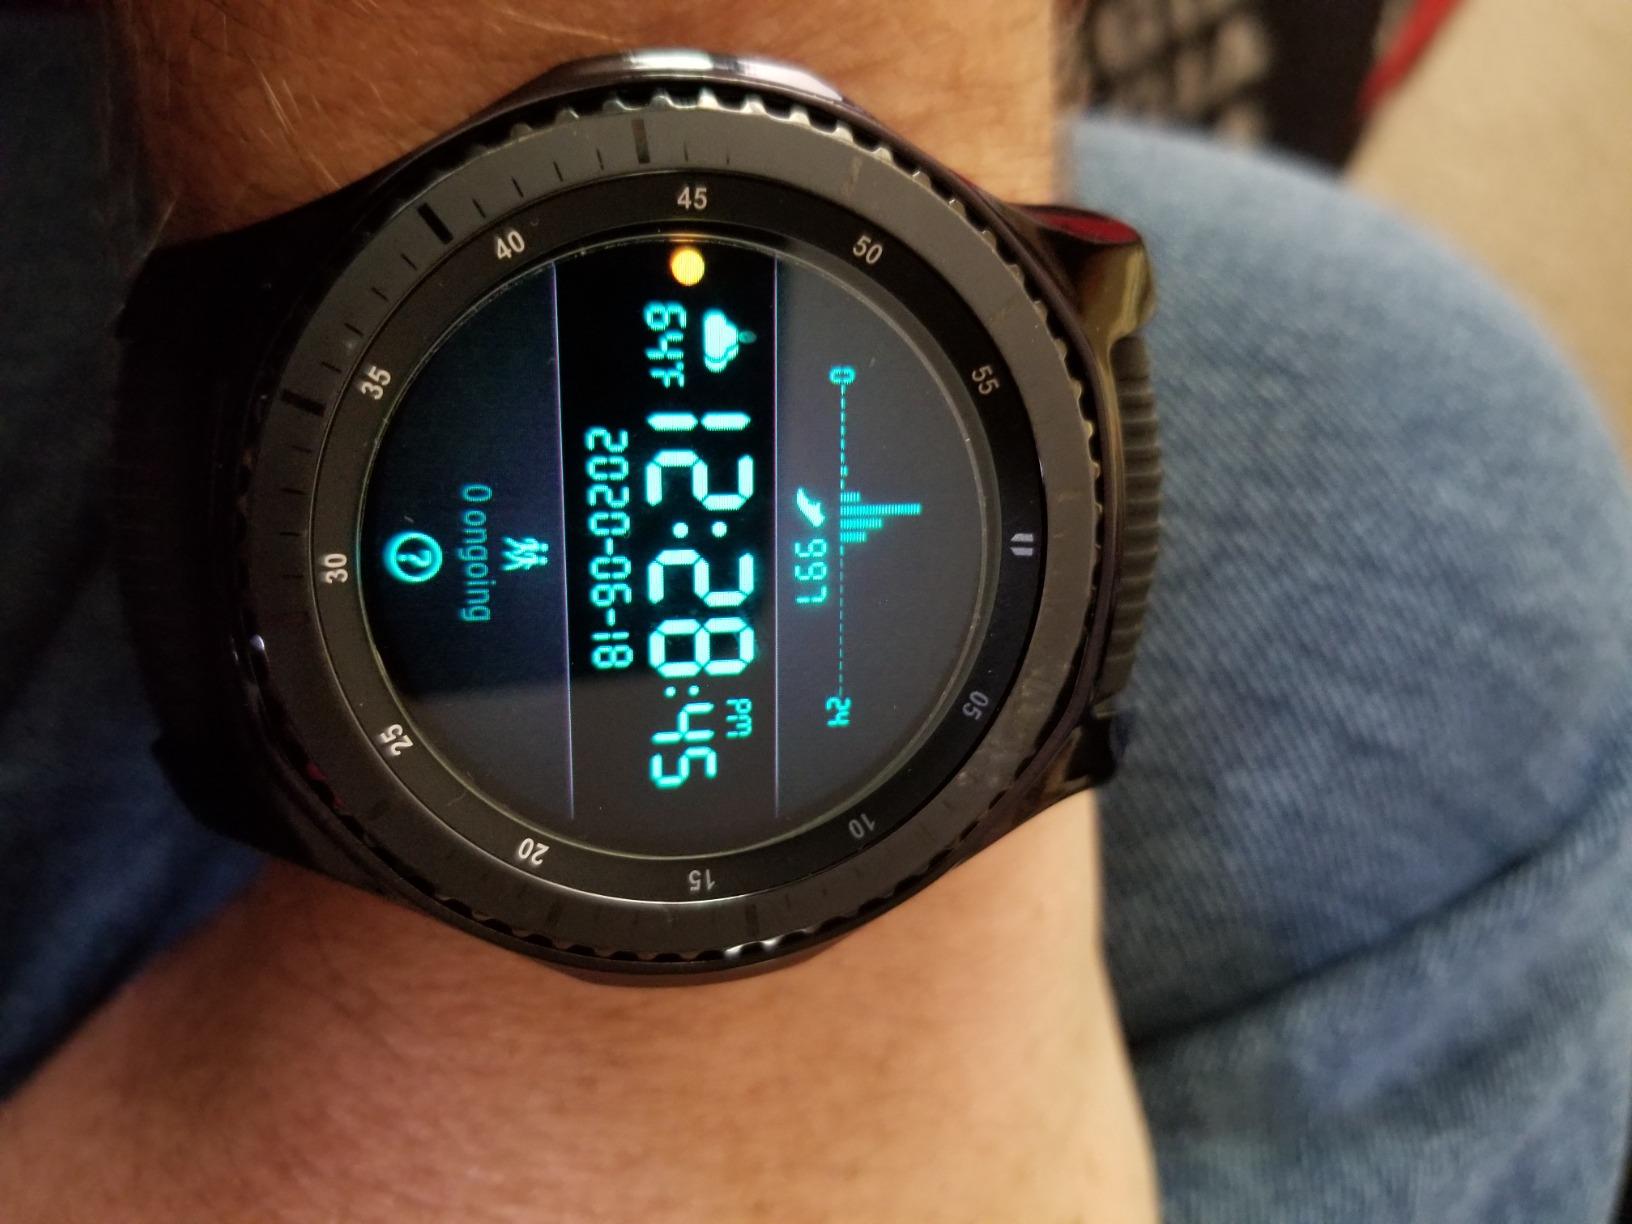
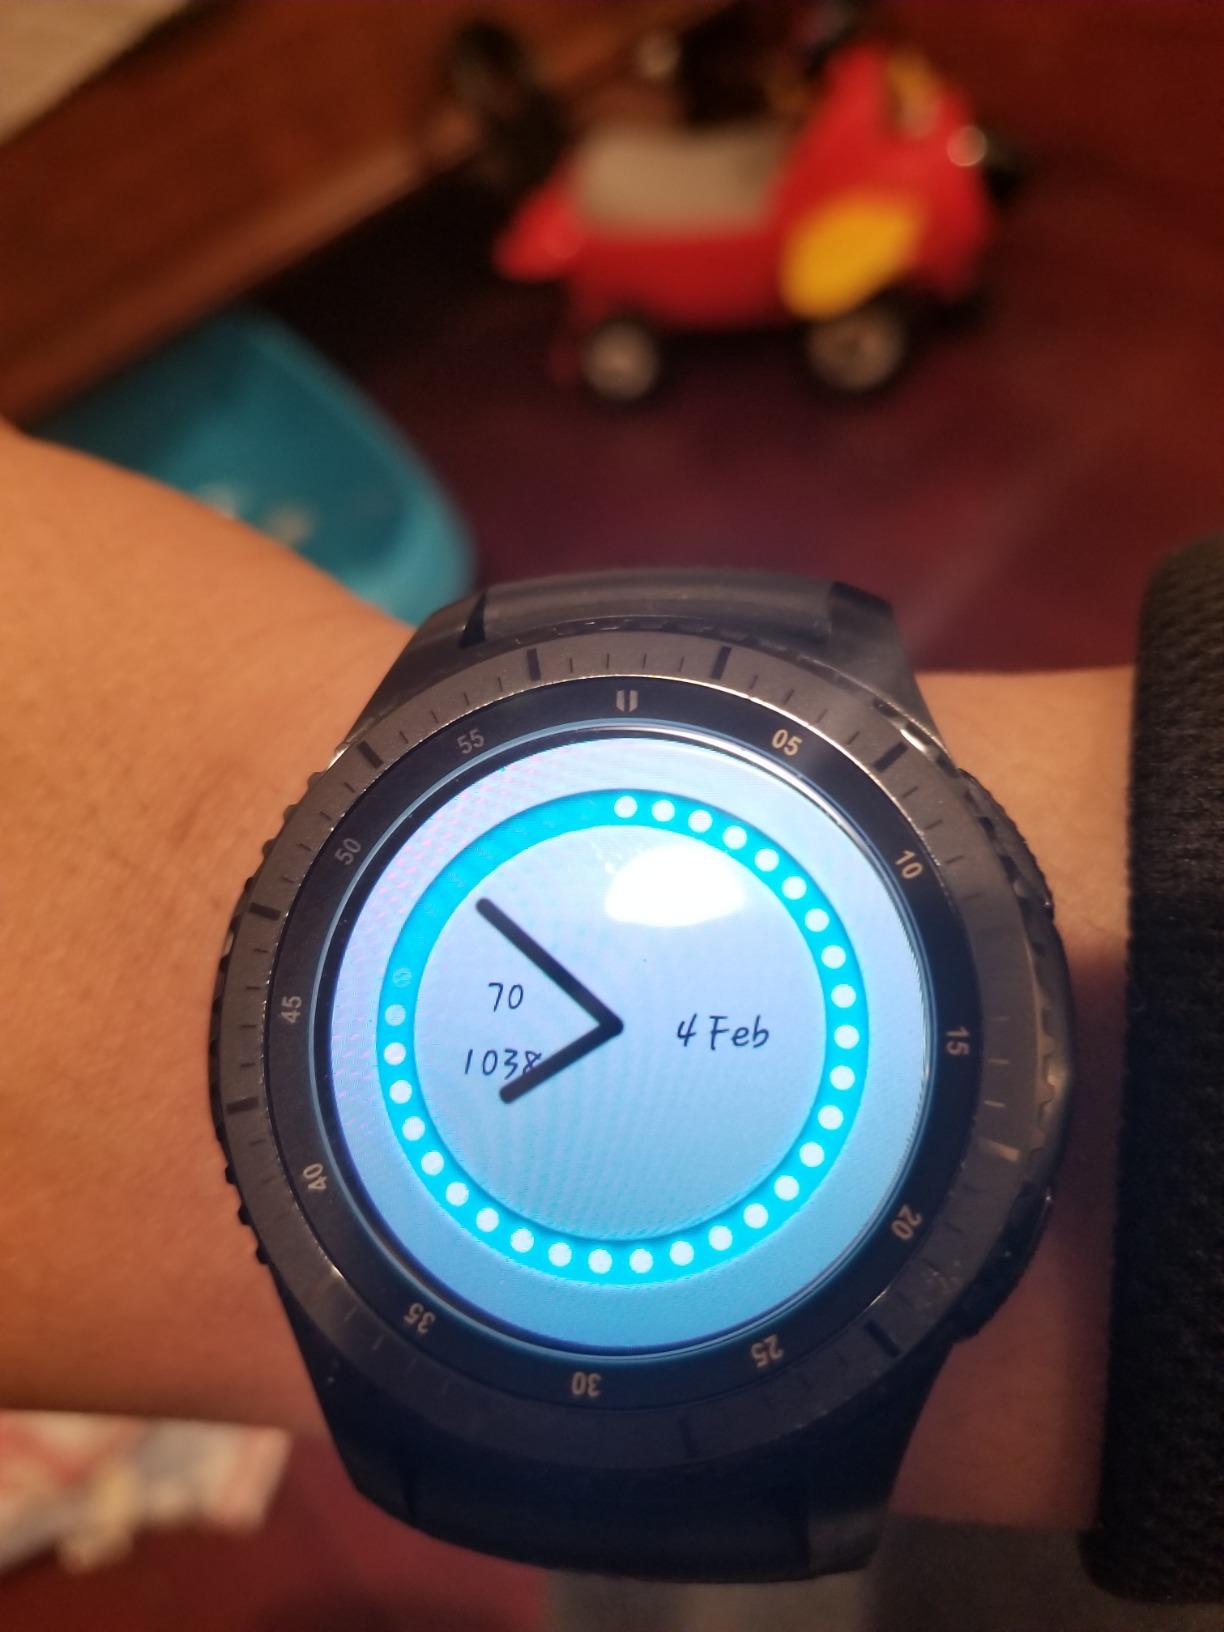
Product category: smartwatch
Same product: yes